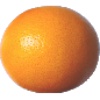
Label: Grapefruit Pink 1